Codman Carriage House and Stable

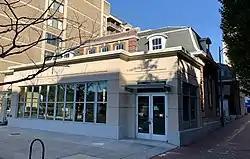
Codman Carriage House and Stable in 2020

The Codman Carriage House and Stable is a historic building located at 1415 22nd Street NW (also listed as 1413-1415 22nd Street NW) in the Dupont Circle neighborhood of Washington, D.C. The industrial building was constructed in 1907 as a carriage house and stable for socialite and art collector Martha Catherine Codman, who lived a few blocks north in her home, later known as the Codman–Davis House. She commissioned her cousin, Ogden Codman Jr., an architect and prominent interior decorator who also designed her home. He designed it in a Second Empire style.